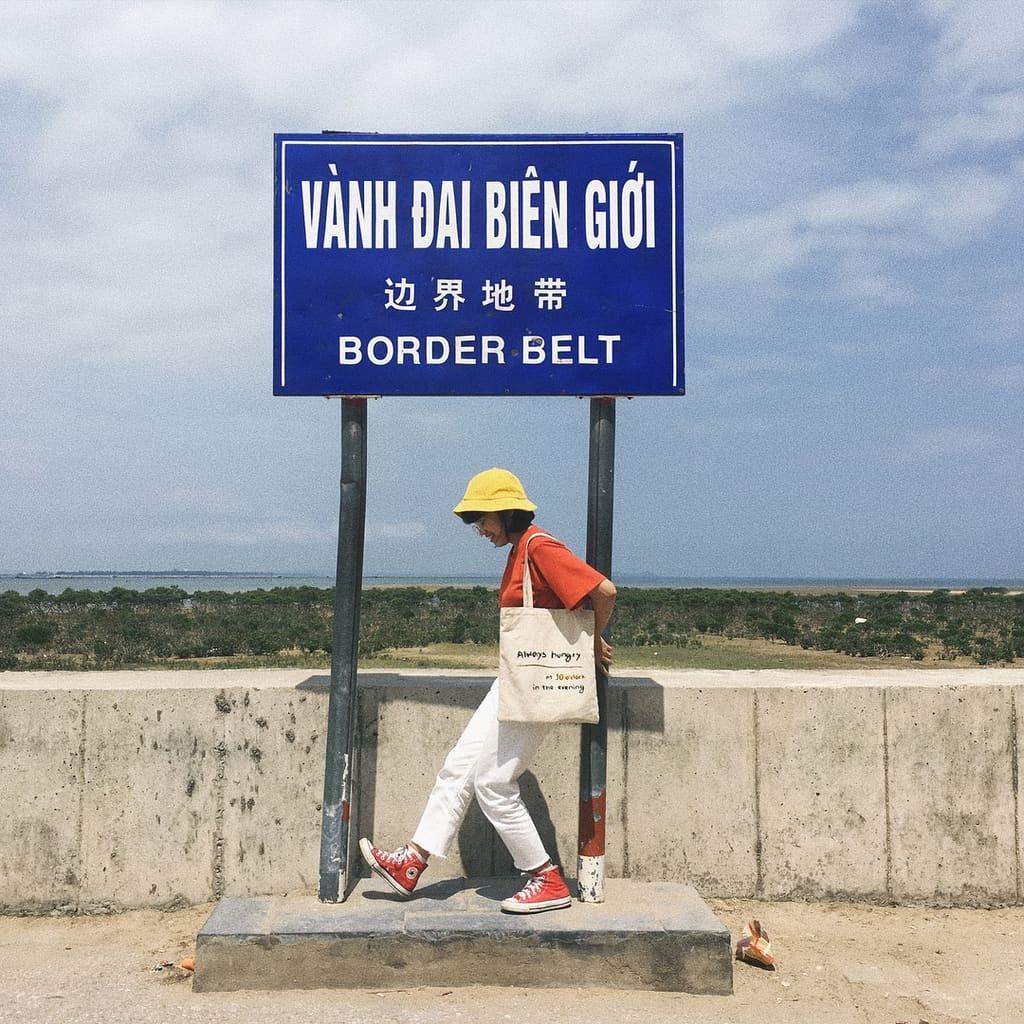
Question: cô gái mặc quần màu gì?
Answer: màu trắng